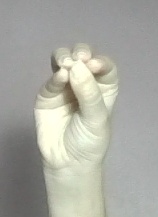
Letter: ha